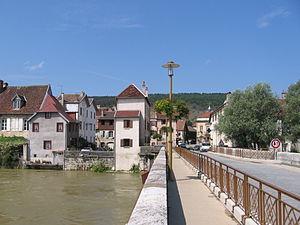
Quingey est une commune française située dans le département du Doubs, en région Bourgogne-Franche-Comté.